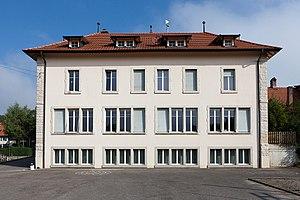
L'école à Réclère (Haute-Ajoie, JU)